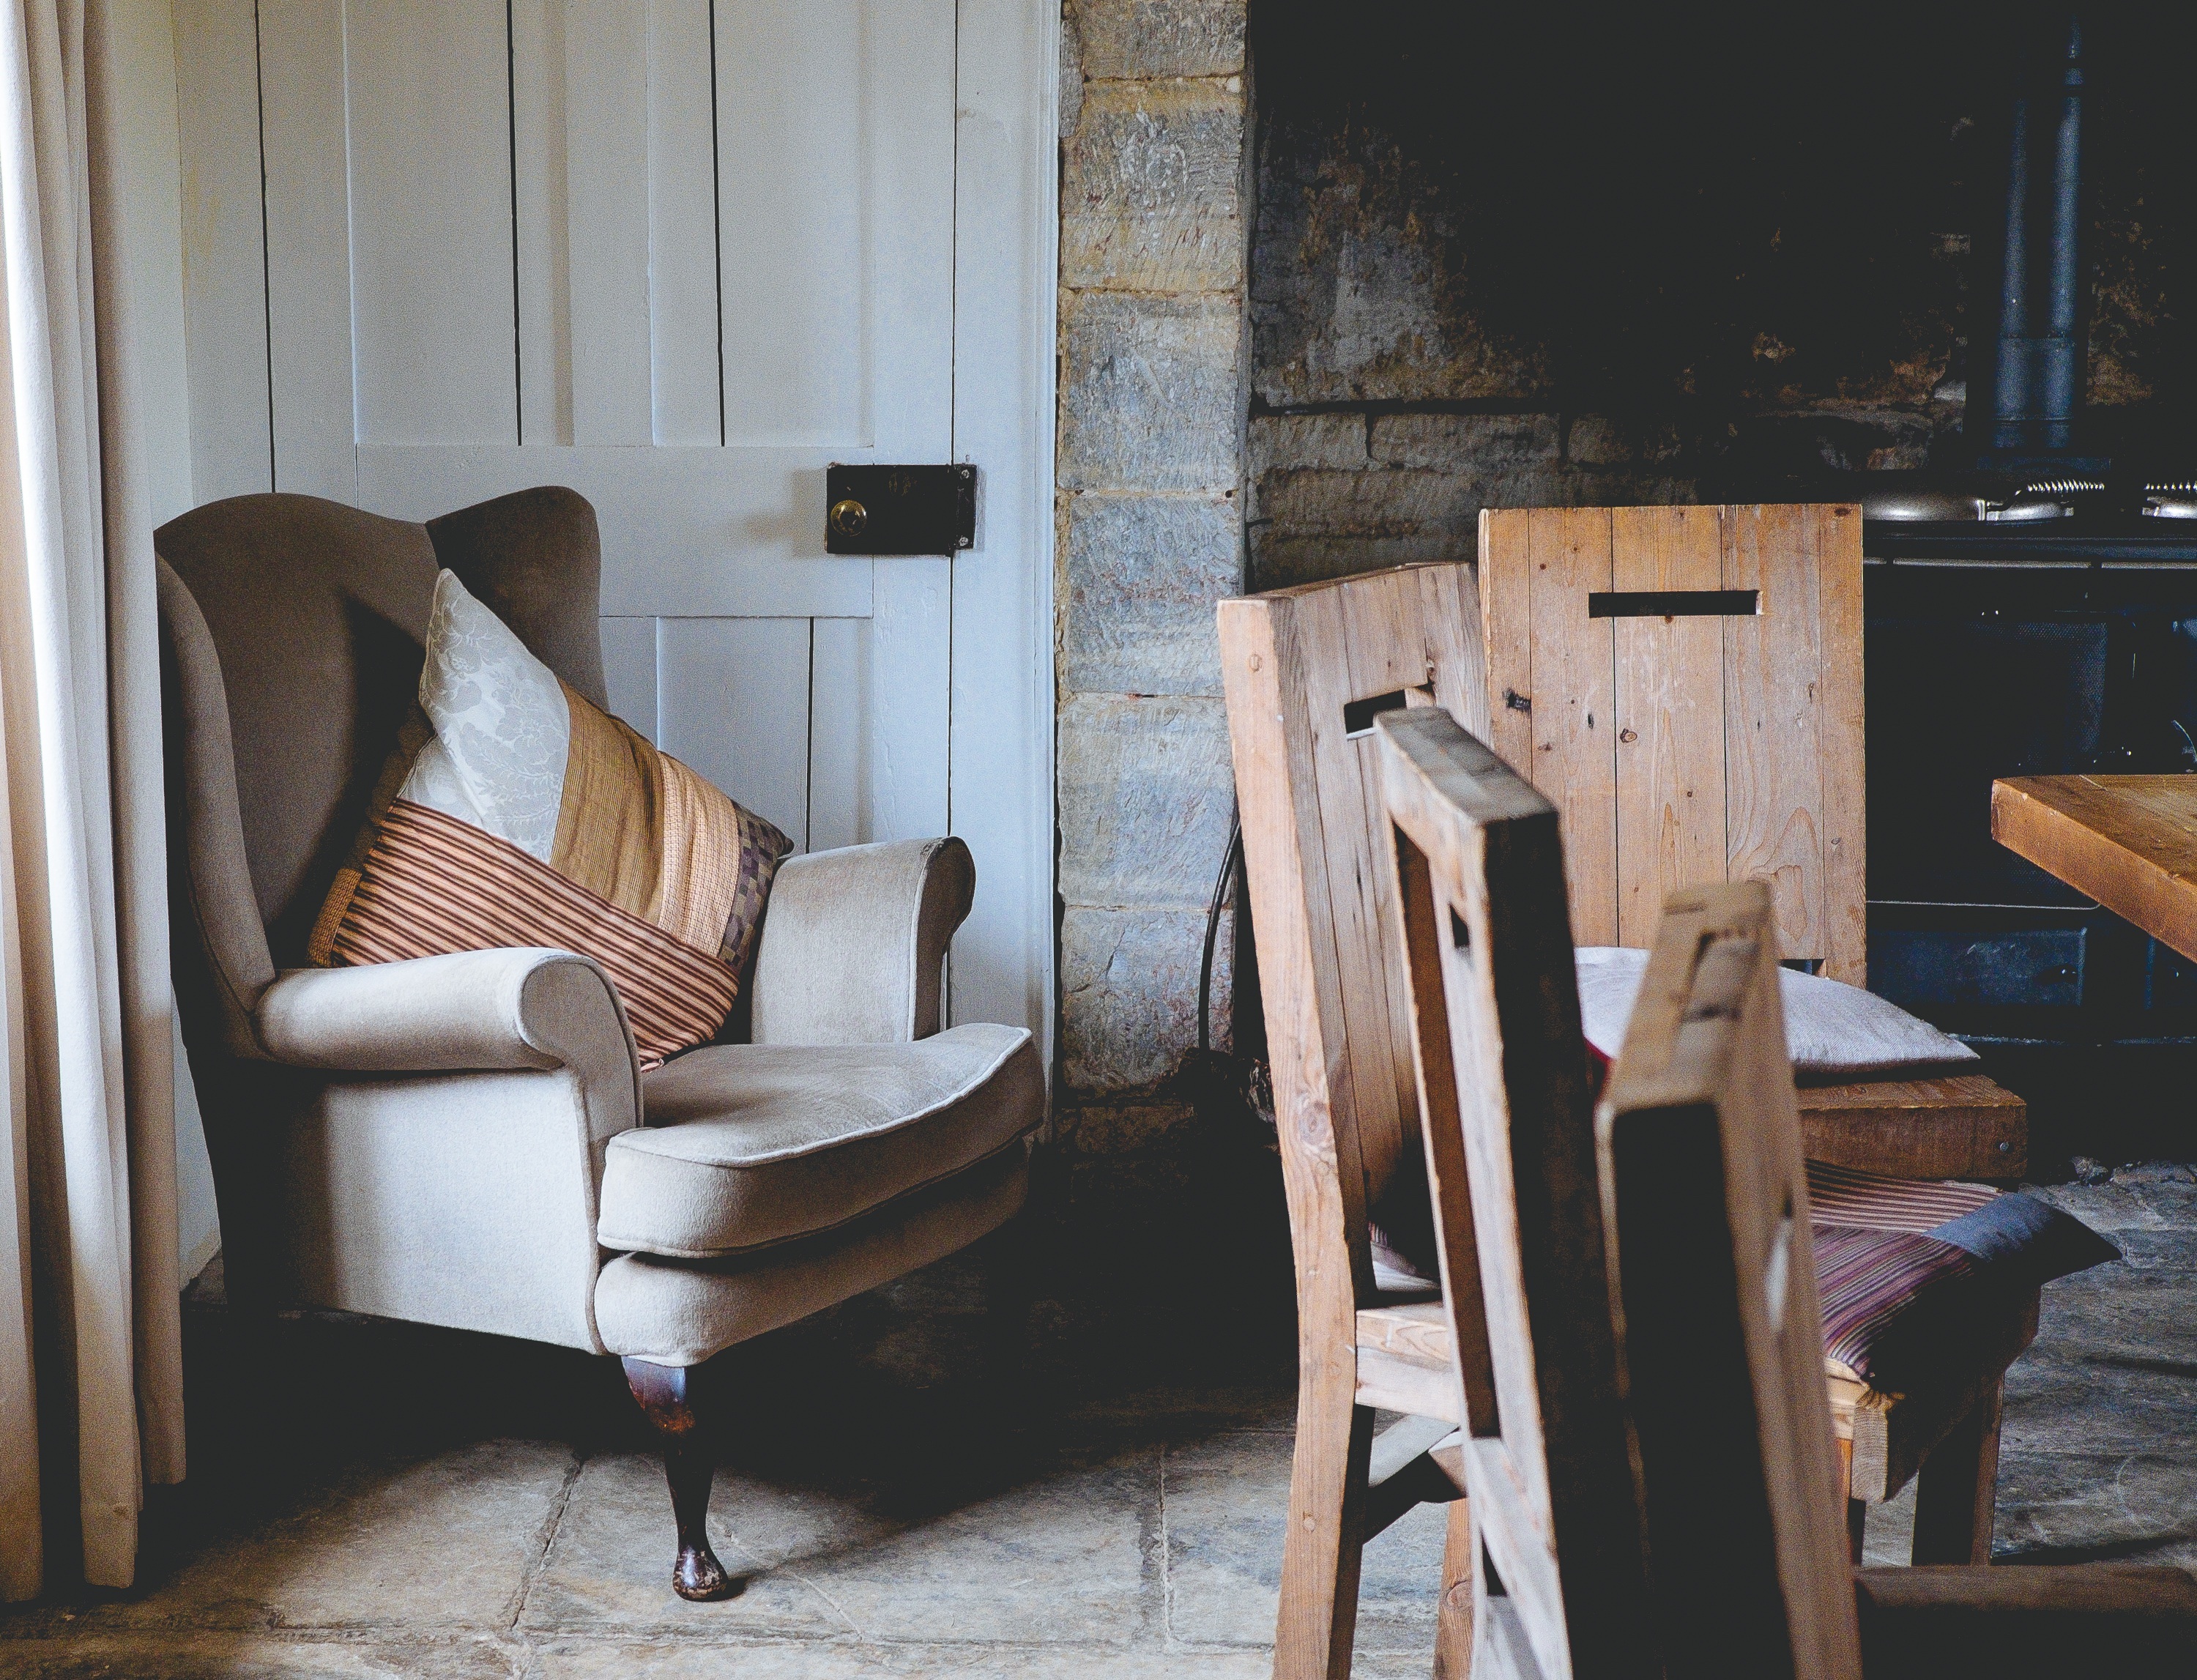
table, wood, house, chair, floor, home, wall, cottage, cosy, living room, furniture, room, interior design, chairs, design, dining, armchair, wooden chairs, interior home, dining chairs